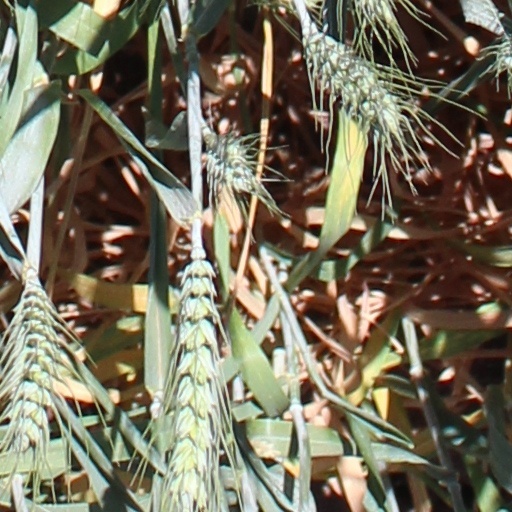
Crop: wheat